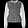
Label: Coat